Samson and Delilah (1949 film)

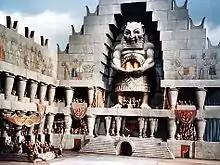
The 37-foot tall model of the temple of Dagon.

In July 1948, DeMille gave the role of Semadar to Phyllis Calvert, but she relinquished the part due to illness. Therefore, DeMille cast Angela Lansbury in the role in September. When Lawrence Perry of "The Pittsburgh Press" interviewed Lansbury on September 24, 1949, he told her that the Bible does not describe Delilah as having a sister. Lansbury replied, "Anyway, if Delilah didn't have a sister, Mr. DeMille has supplied one."